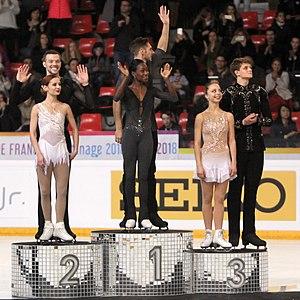
Le Trophée de France ou Internationaux de France de patinage est une compétition internationale de patinage artistique qui se déroule en France au cours de l'automne. Il accueille des patineurs amateurs de niveau senior dans quatre catégories: simple messieurs, simple dames, couple artistique et danse sur glace.